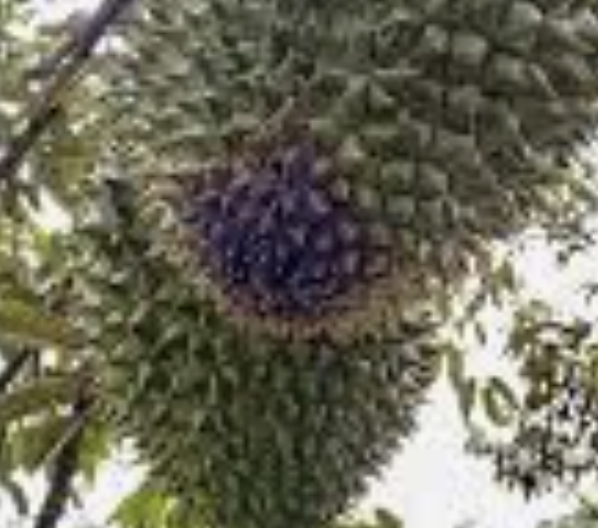
Label: fruit_rot